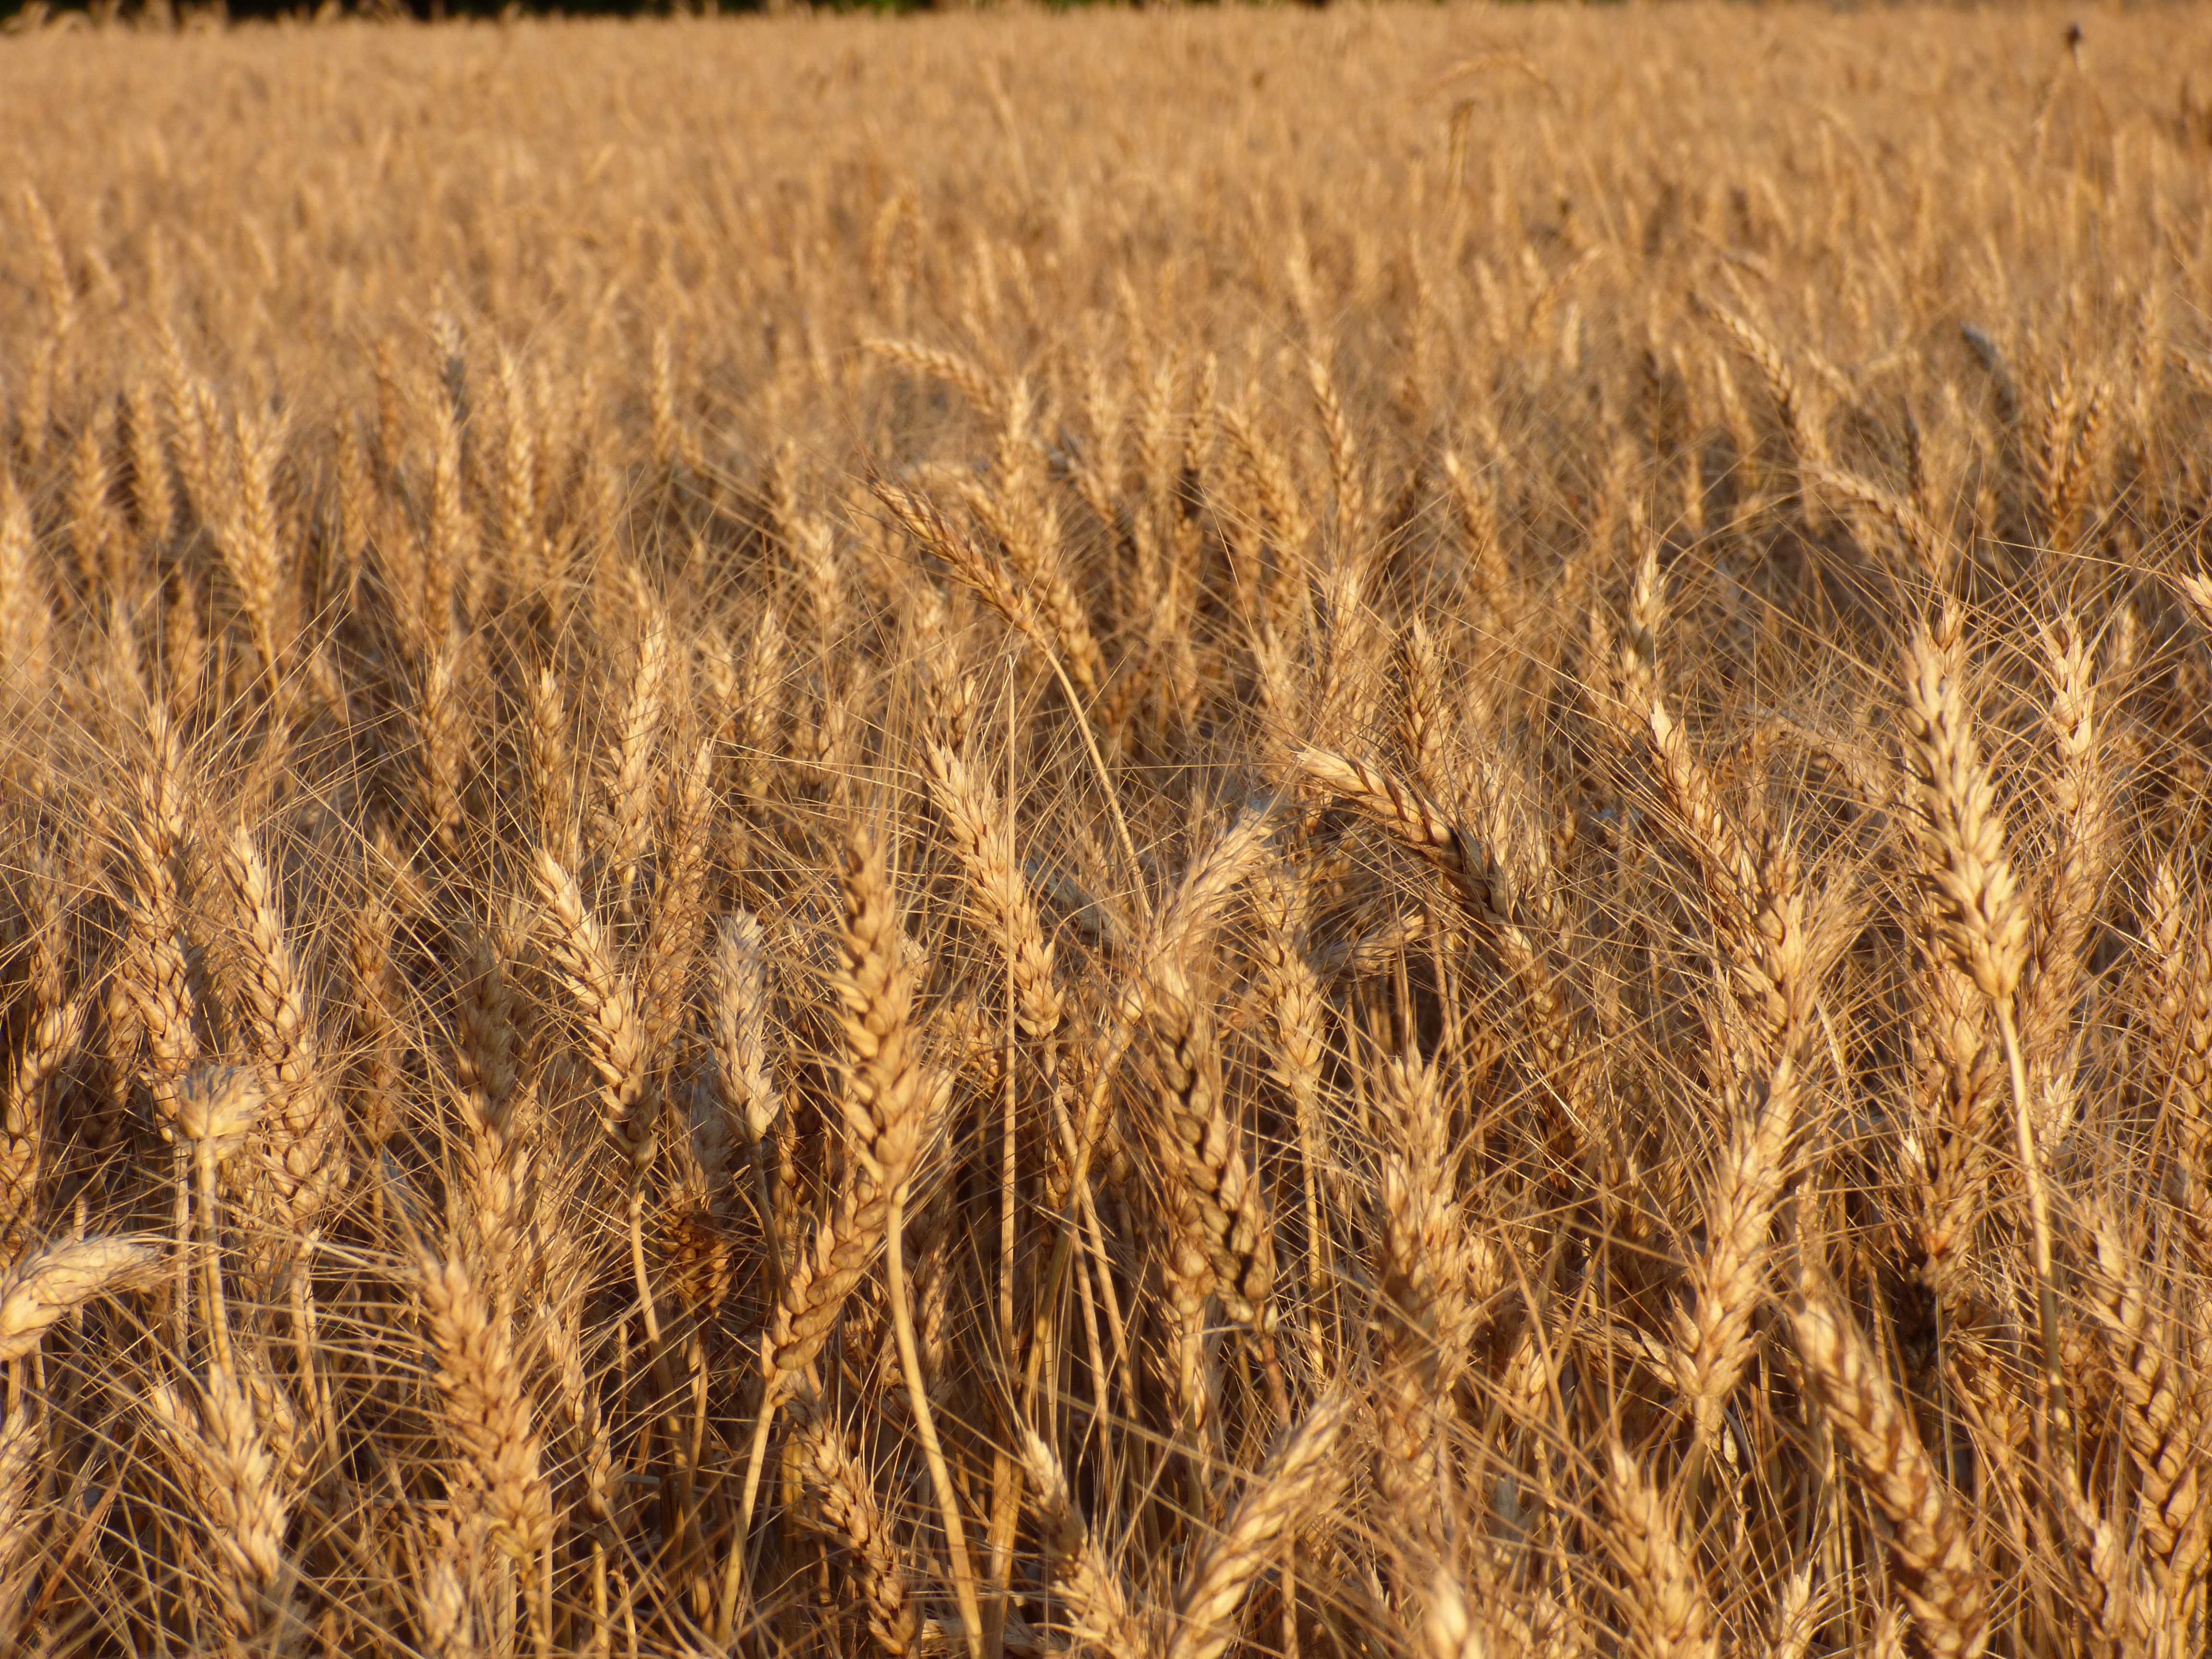
plant, field, barley, wheat, prairie, food, crop, agriculture, grassland, rye, culture, cereals, flowering plant, commodity, emmer, durum wheat, triticale, grass family, land plant, food grain, einkorn wheat